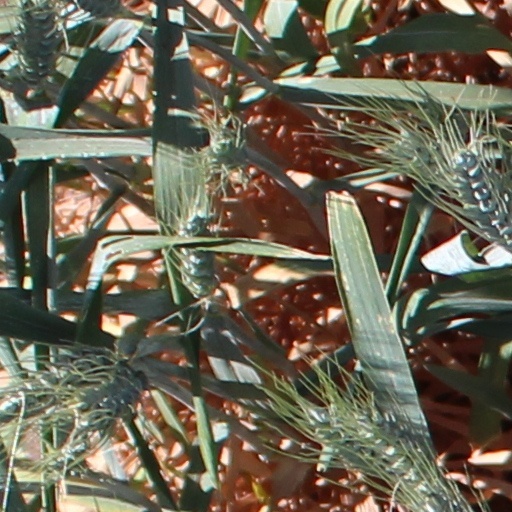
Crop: wheat